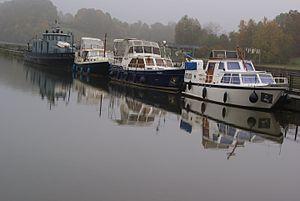
Port de plaisance d'Ittre
Ittre est une commune francophone de Belgique située en Région wallonne dans la province du Brabant wallon.